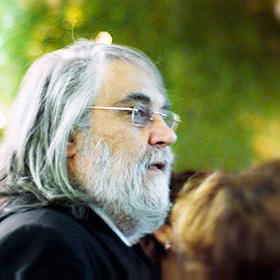
Age: 63